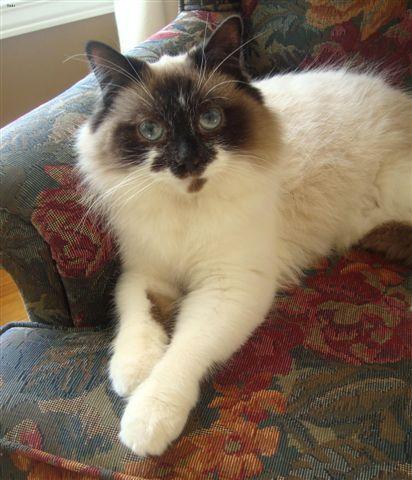
Breed: Ragdoll